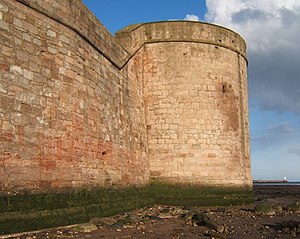
Berwick bymur
Coxon's Tower
Berwick bymur er en række forsvarsstrukturer opført omkring byen Berwick-upon-Tweed i Nordengland.